Biovičino Selo

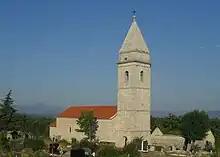
Serbian Orthodox Church

Nikodim Milaš claimed that the Serbian Orthodox Church dedicated to St. Peter and Paul was built between year 1524 and 1537. Although mentioned as an Orthodox Church in the mid-16th century Ottoman defters, in the early 16th century certainly was Roman Catholic, and the architectural style, as well found Croatian interlace in the village, reveals that its Orthodox foundation was a renovation of a medieval-Gothic church. The church was in 1697 described by Bishop of Nin as wide and ancient with astounding and high bell tower ("satis latam et antiquam, quae habet valde altum campanile, et pulchrum"). The old bell tower was re-built in the 19th century probably to the original dimensions.